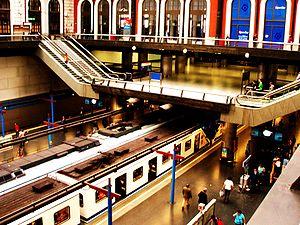
Le métro de Madrid est le réseau de transports en commun métropolitain de l'agglomération de Madrid, capitale de l'Espagne.